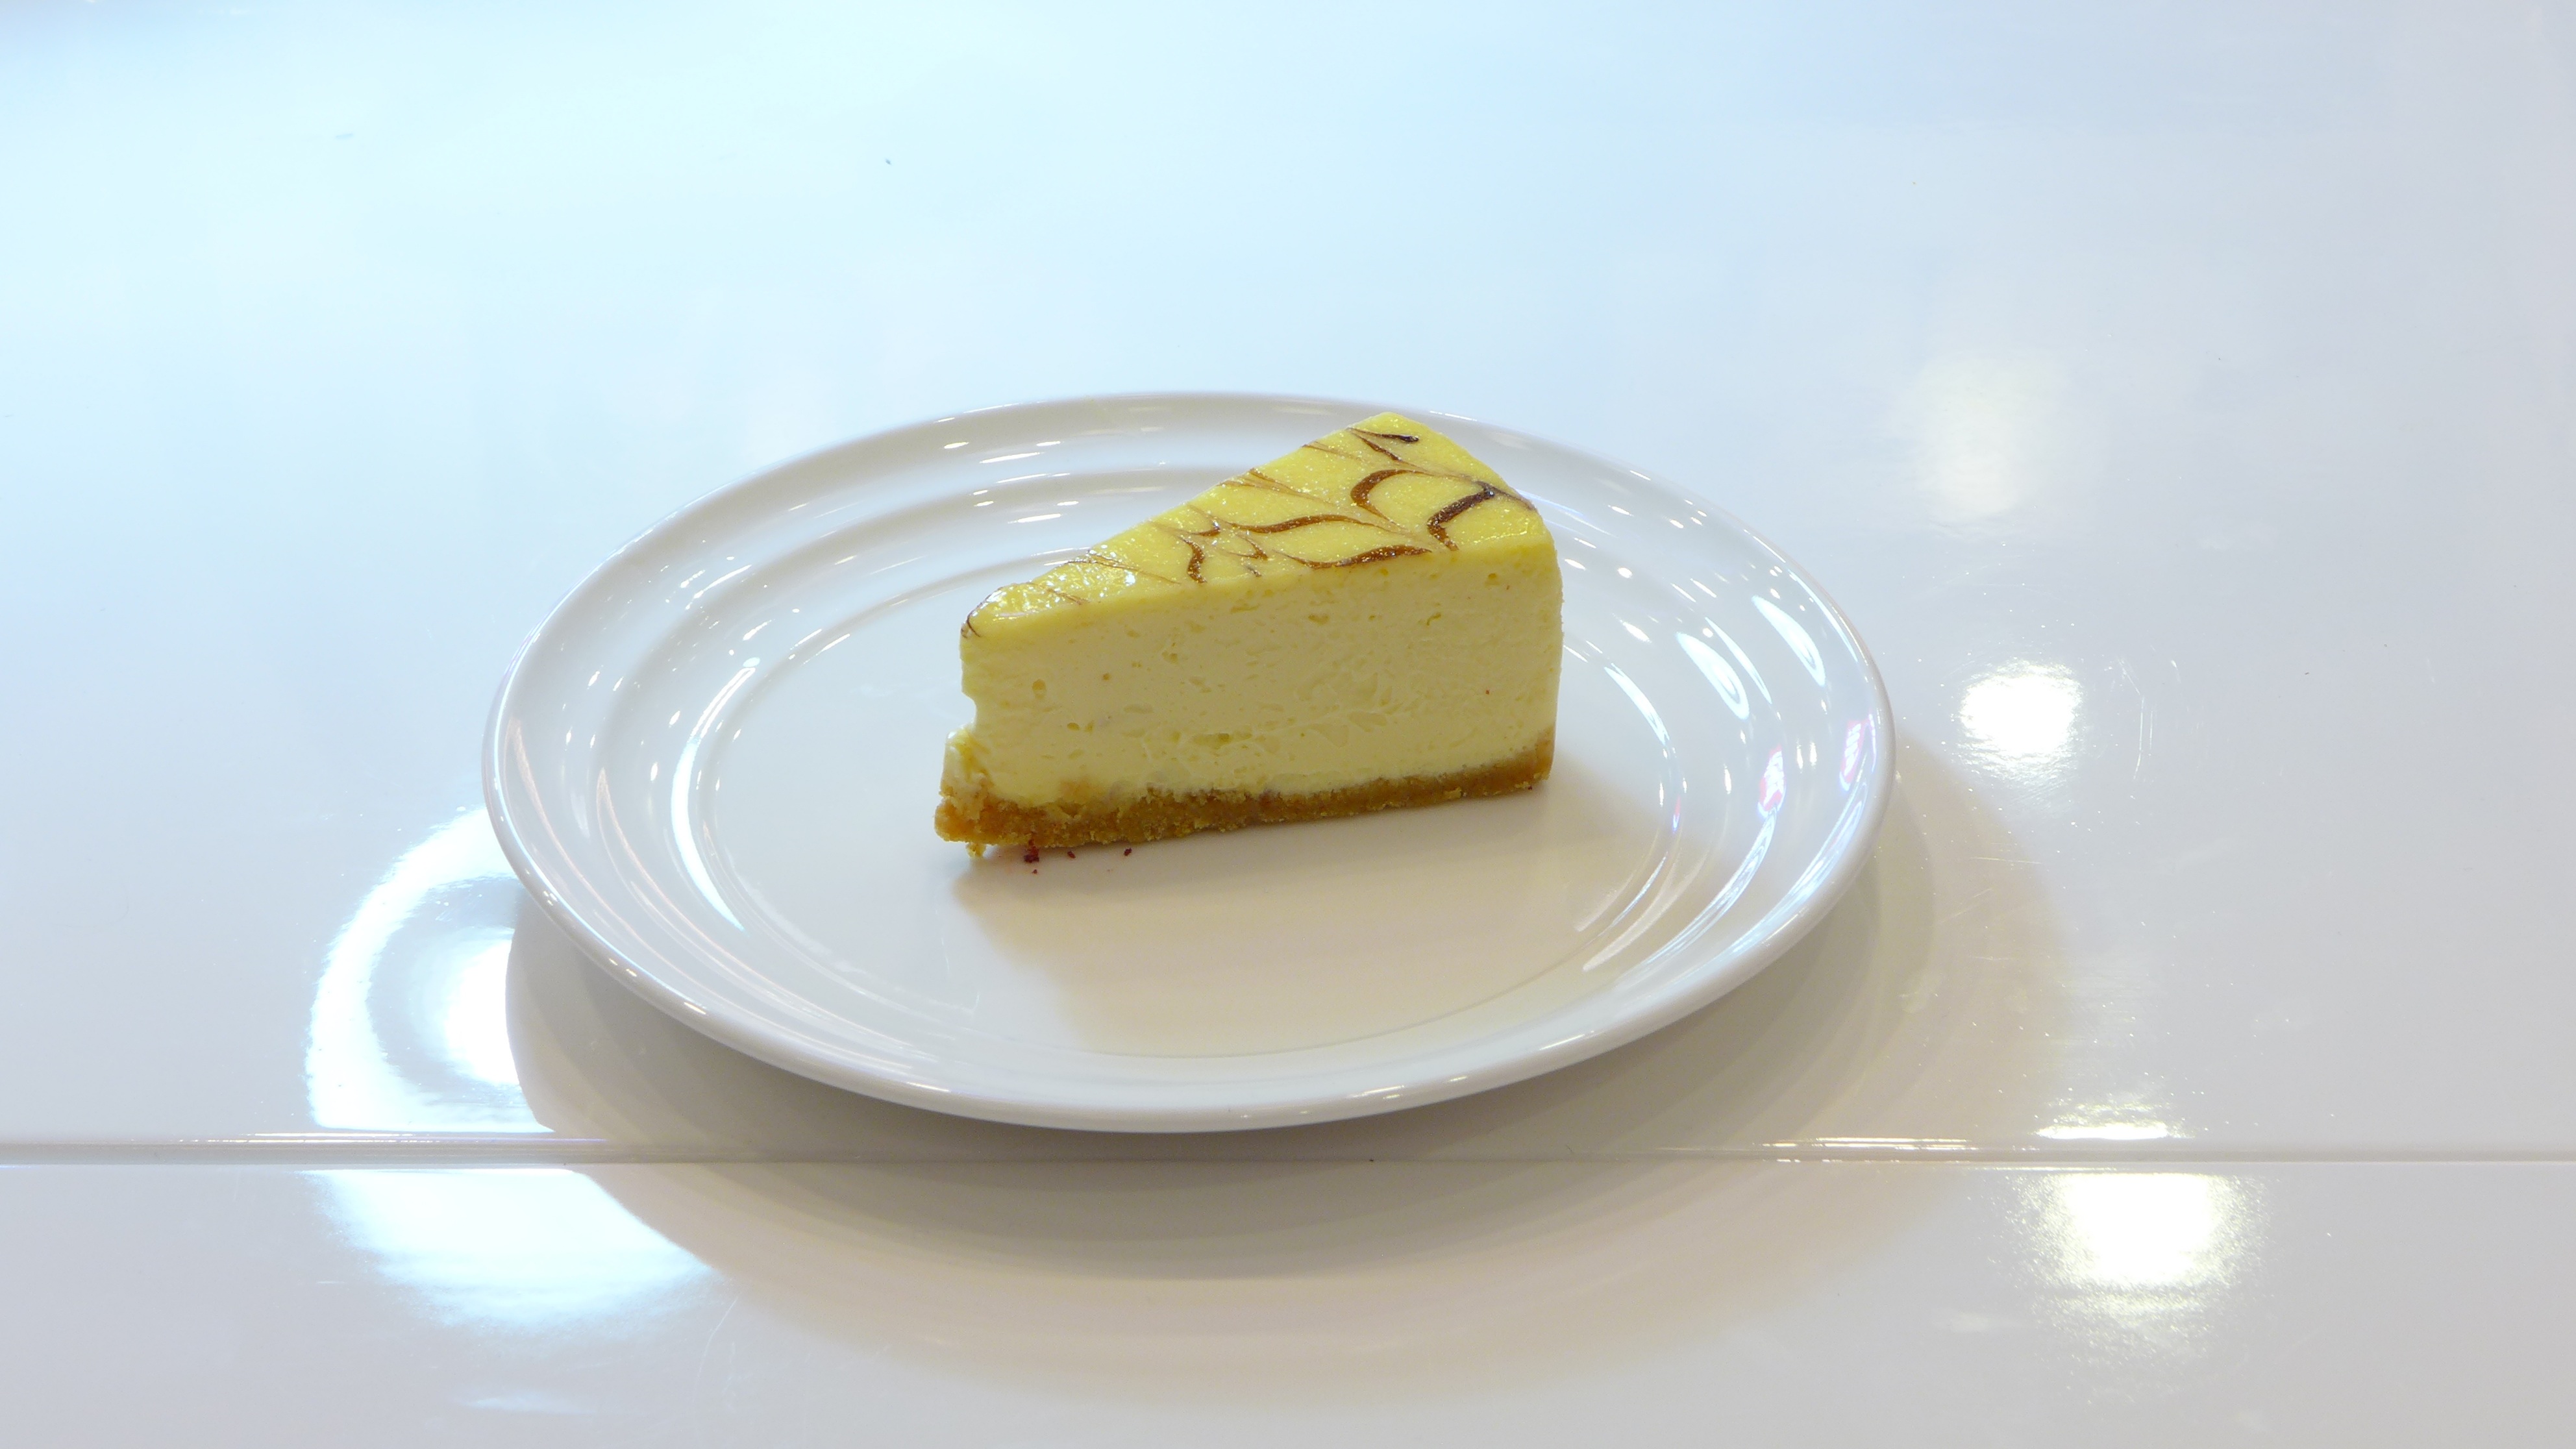
coffee, food, produce, dessert, cake, pastry, icing, flavor, afternoon tea, dim sum